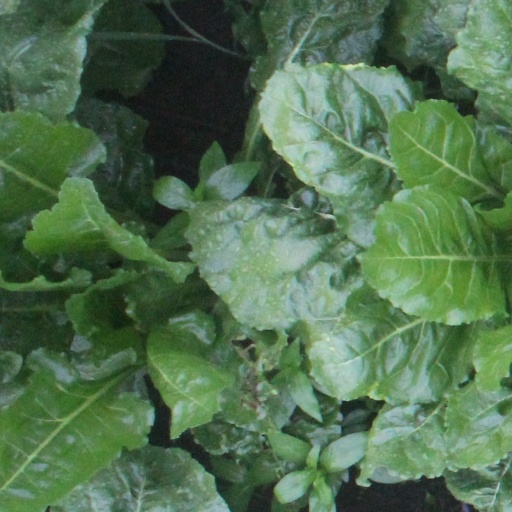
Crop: sugar beet